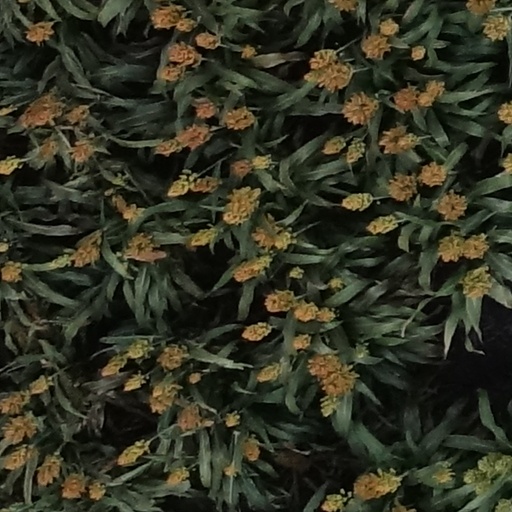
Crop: sorghum